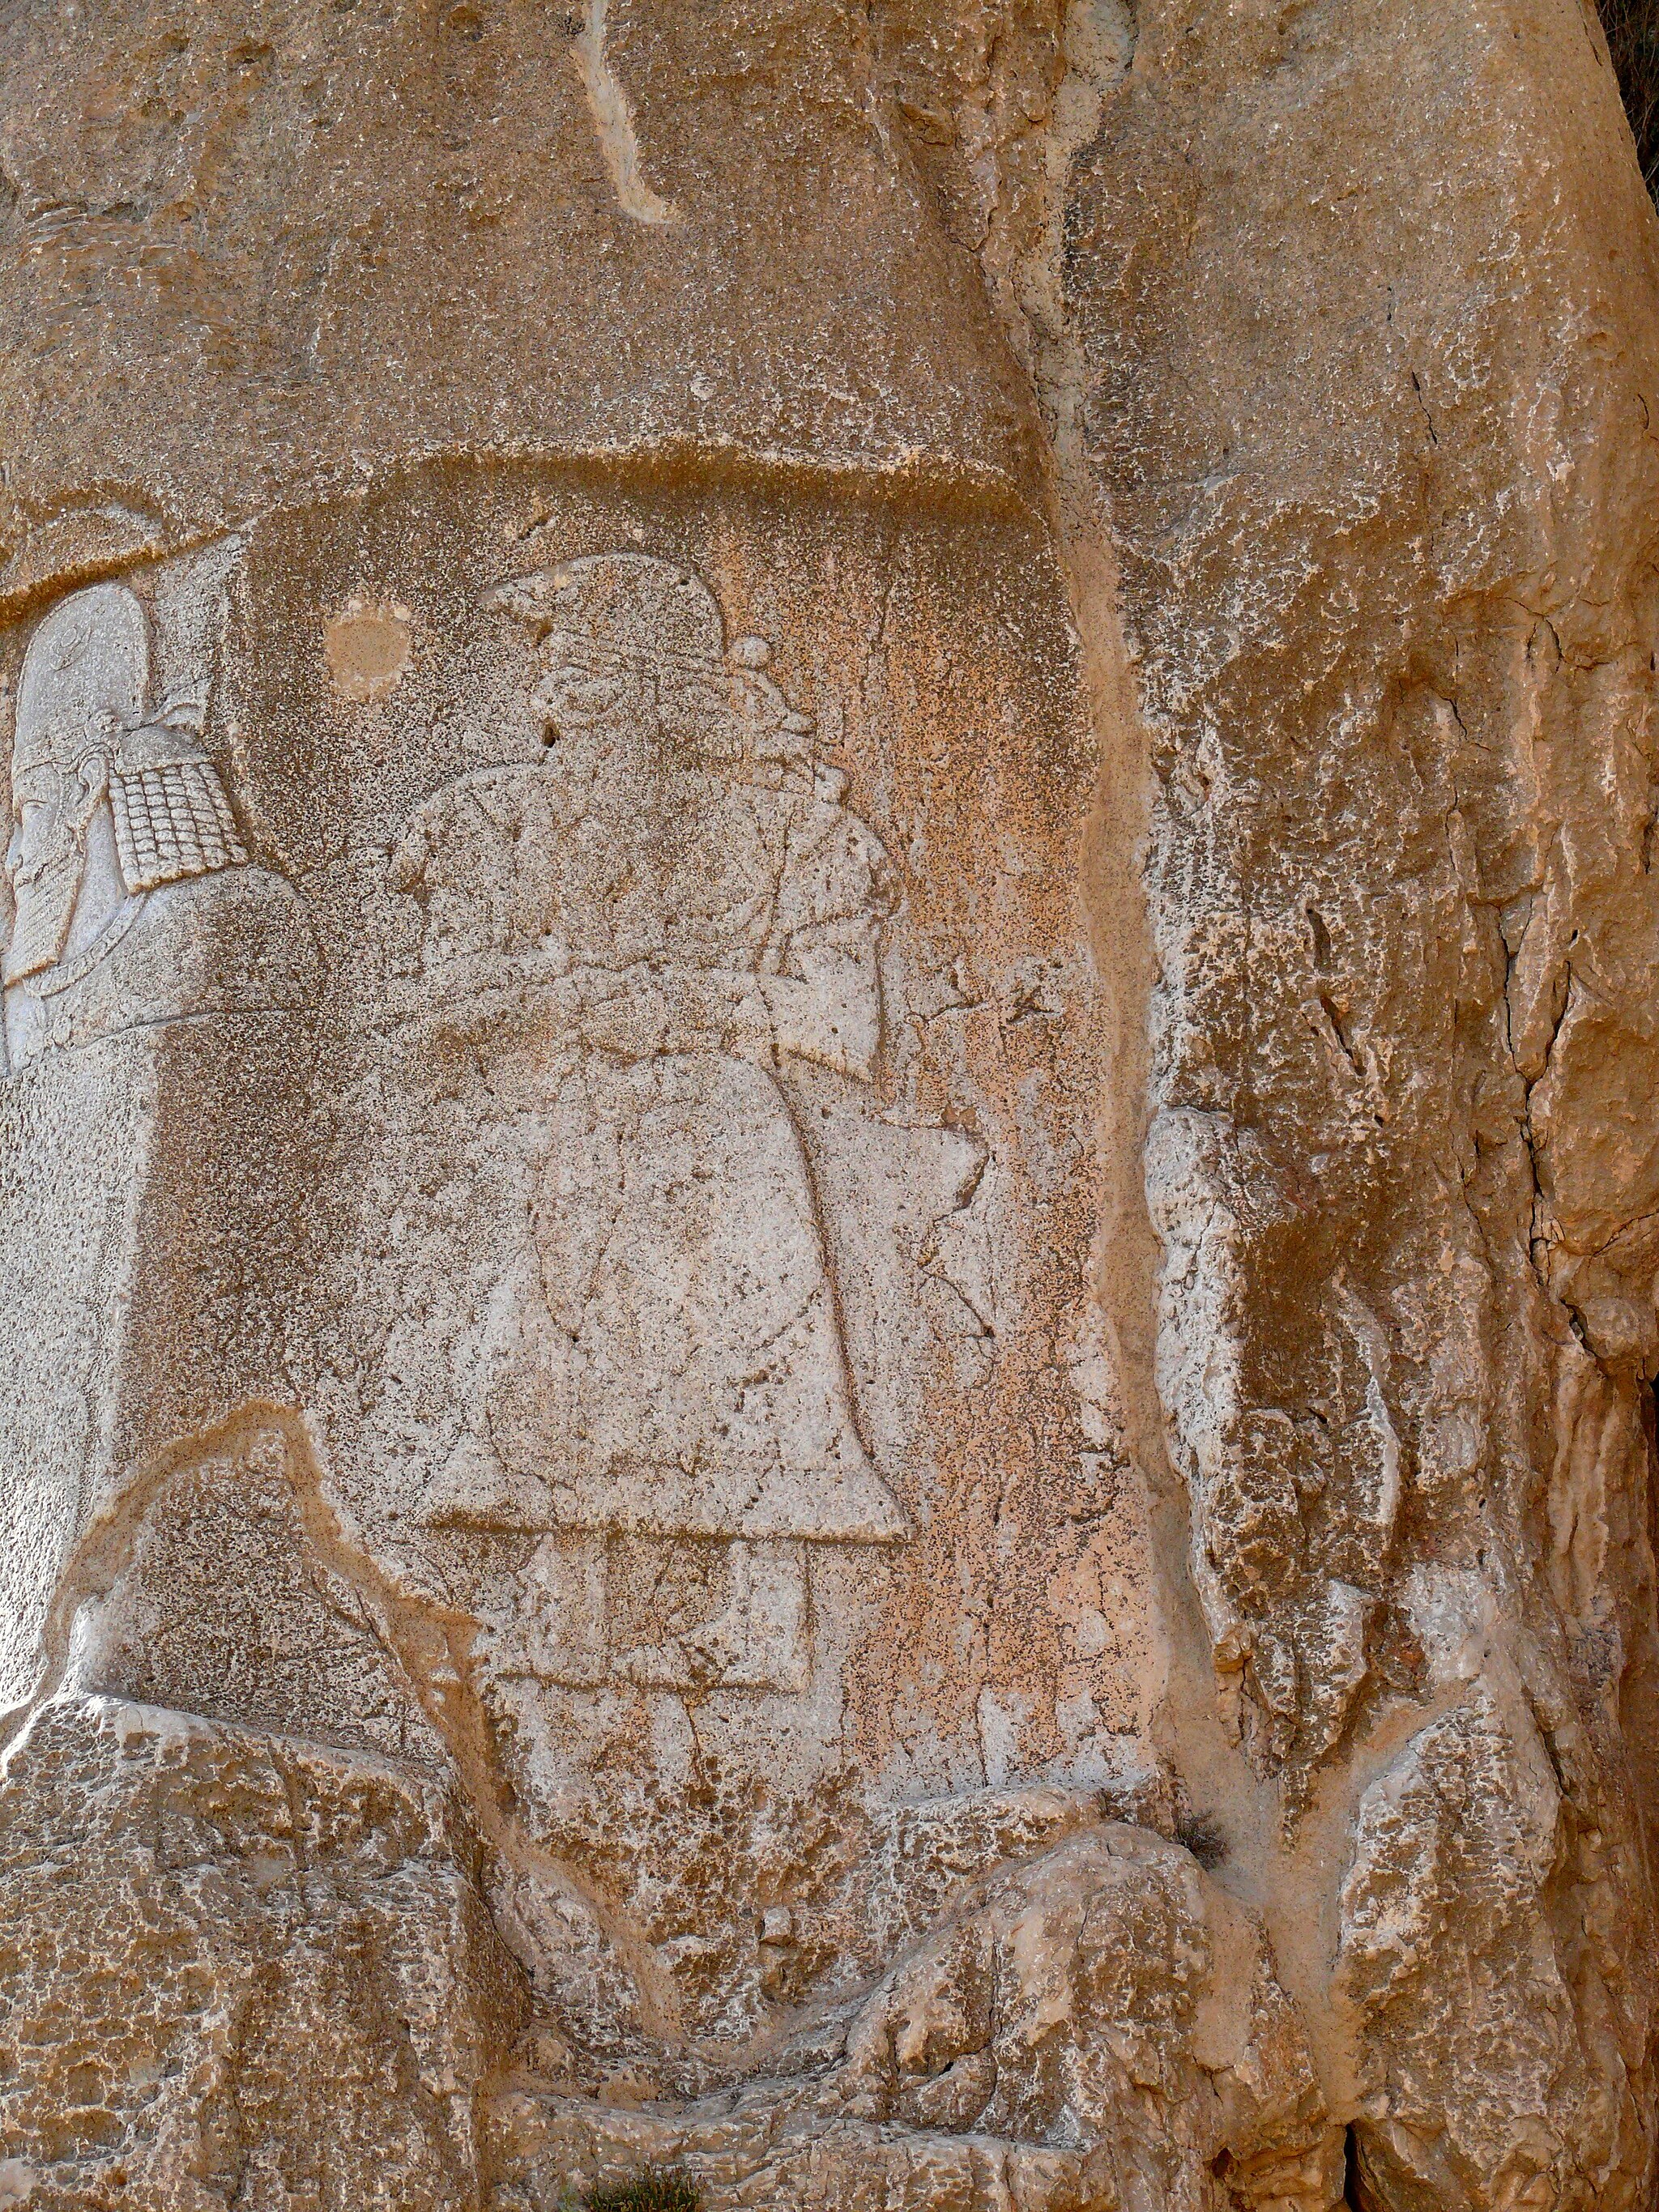
Title: Elamite prince (3160631181)
Description: Remnant of an elamite rock relief erased by later Sasanian rock relief of Naqsh-e Rostam II . The artefact shows an elamite prince wearing a typical long dress and a projected forward hat, dating of 18-16th century BCE. Other remnants of this relief can be seen there , there , and there . Taken at Naqsh-e Rostam, Vicinity of Marvdasht, Fars province, Iran, April 2008
Date: 2009-01-03 00:13
Categories: Elamite relief in Naqsh-e Rustam, Flickr images reviewed by FlickreviewR, Files with coordinates missing SDC location of creation